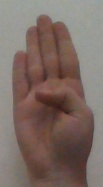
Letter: kaaf